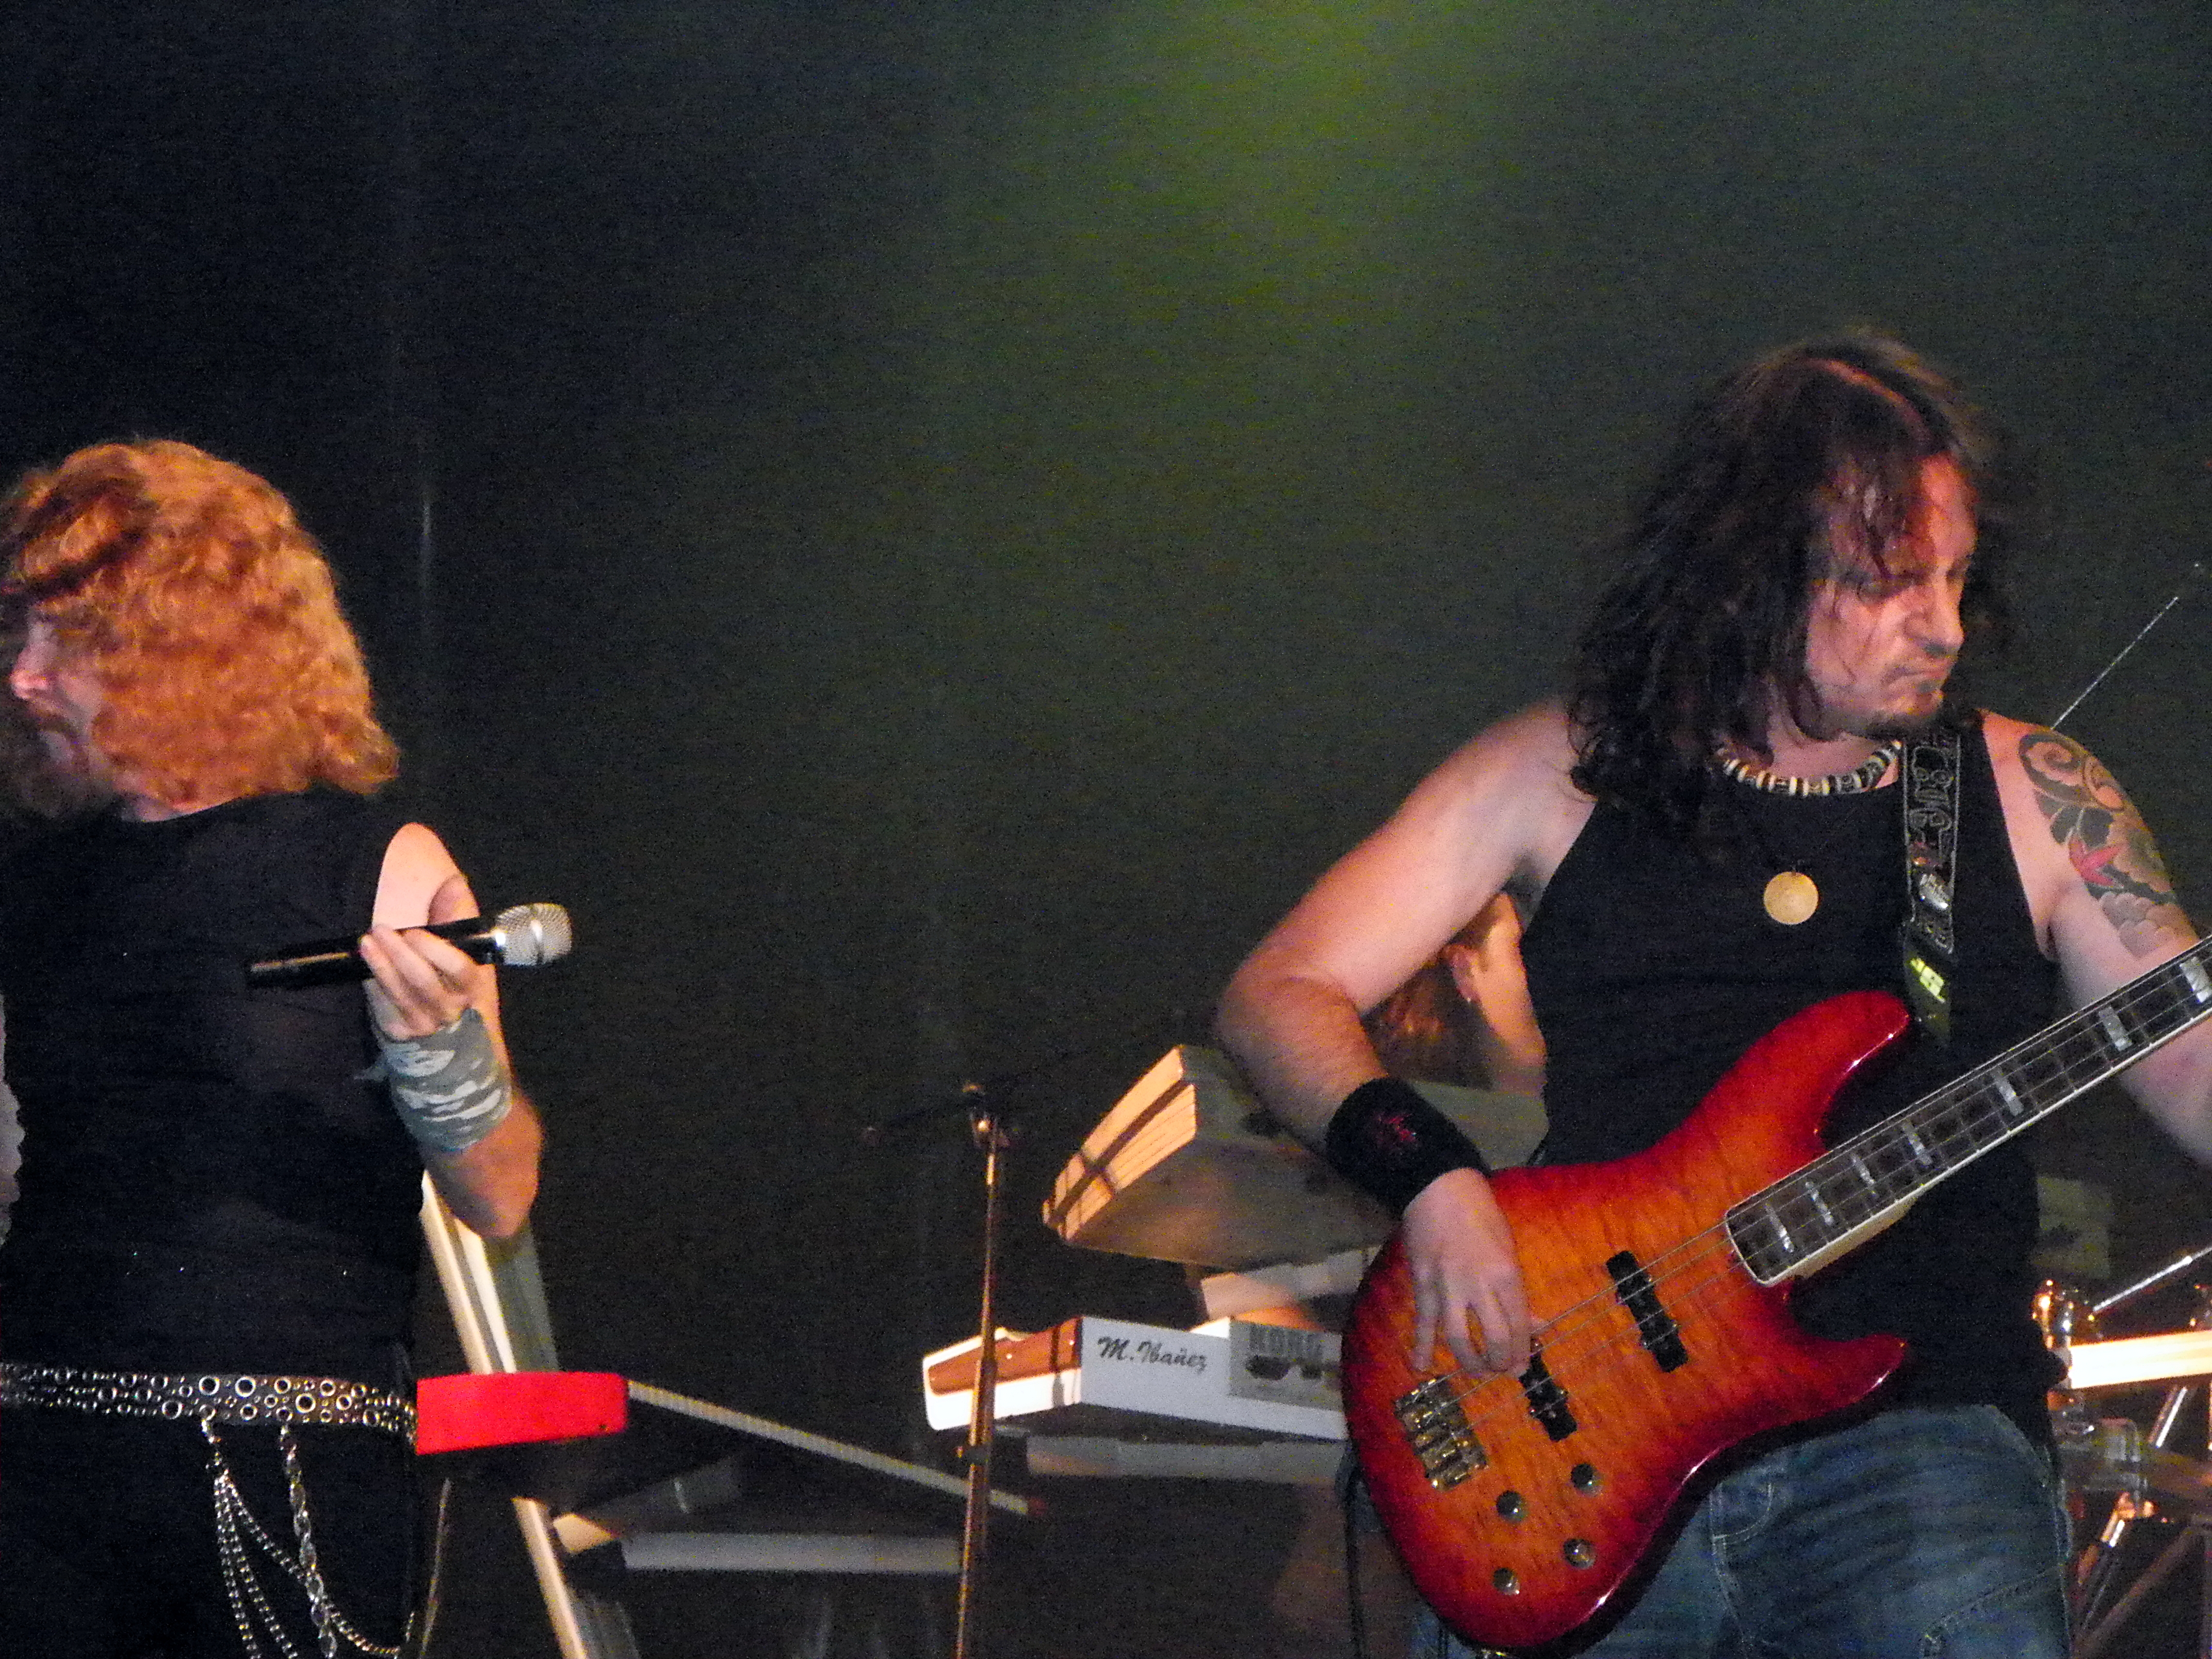
music, guitar, concert, musician, performance art, stage, performance, bassist, singing, guitarist, drums, drummer, entertainment, ggl1, medina, azahara, performing arts, singer songwriter, social group, musical ensemble